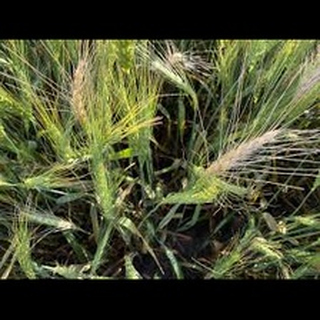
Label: wheat_fusarium_head_blight